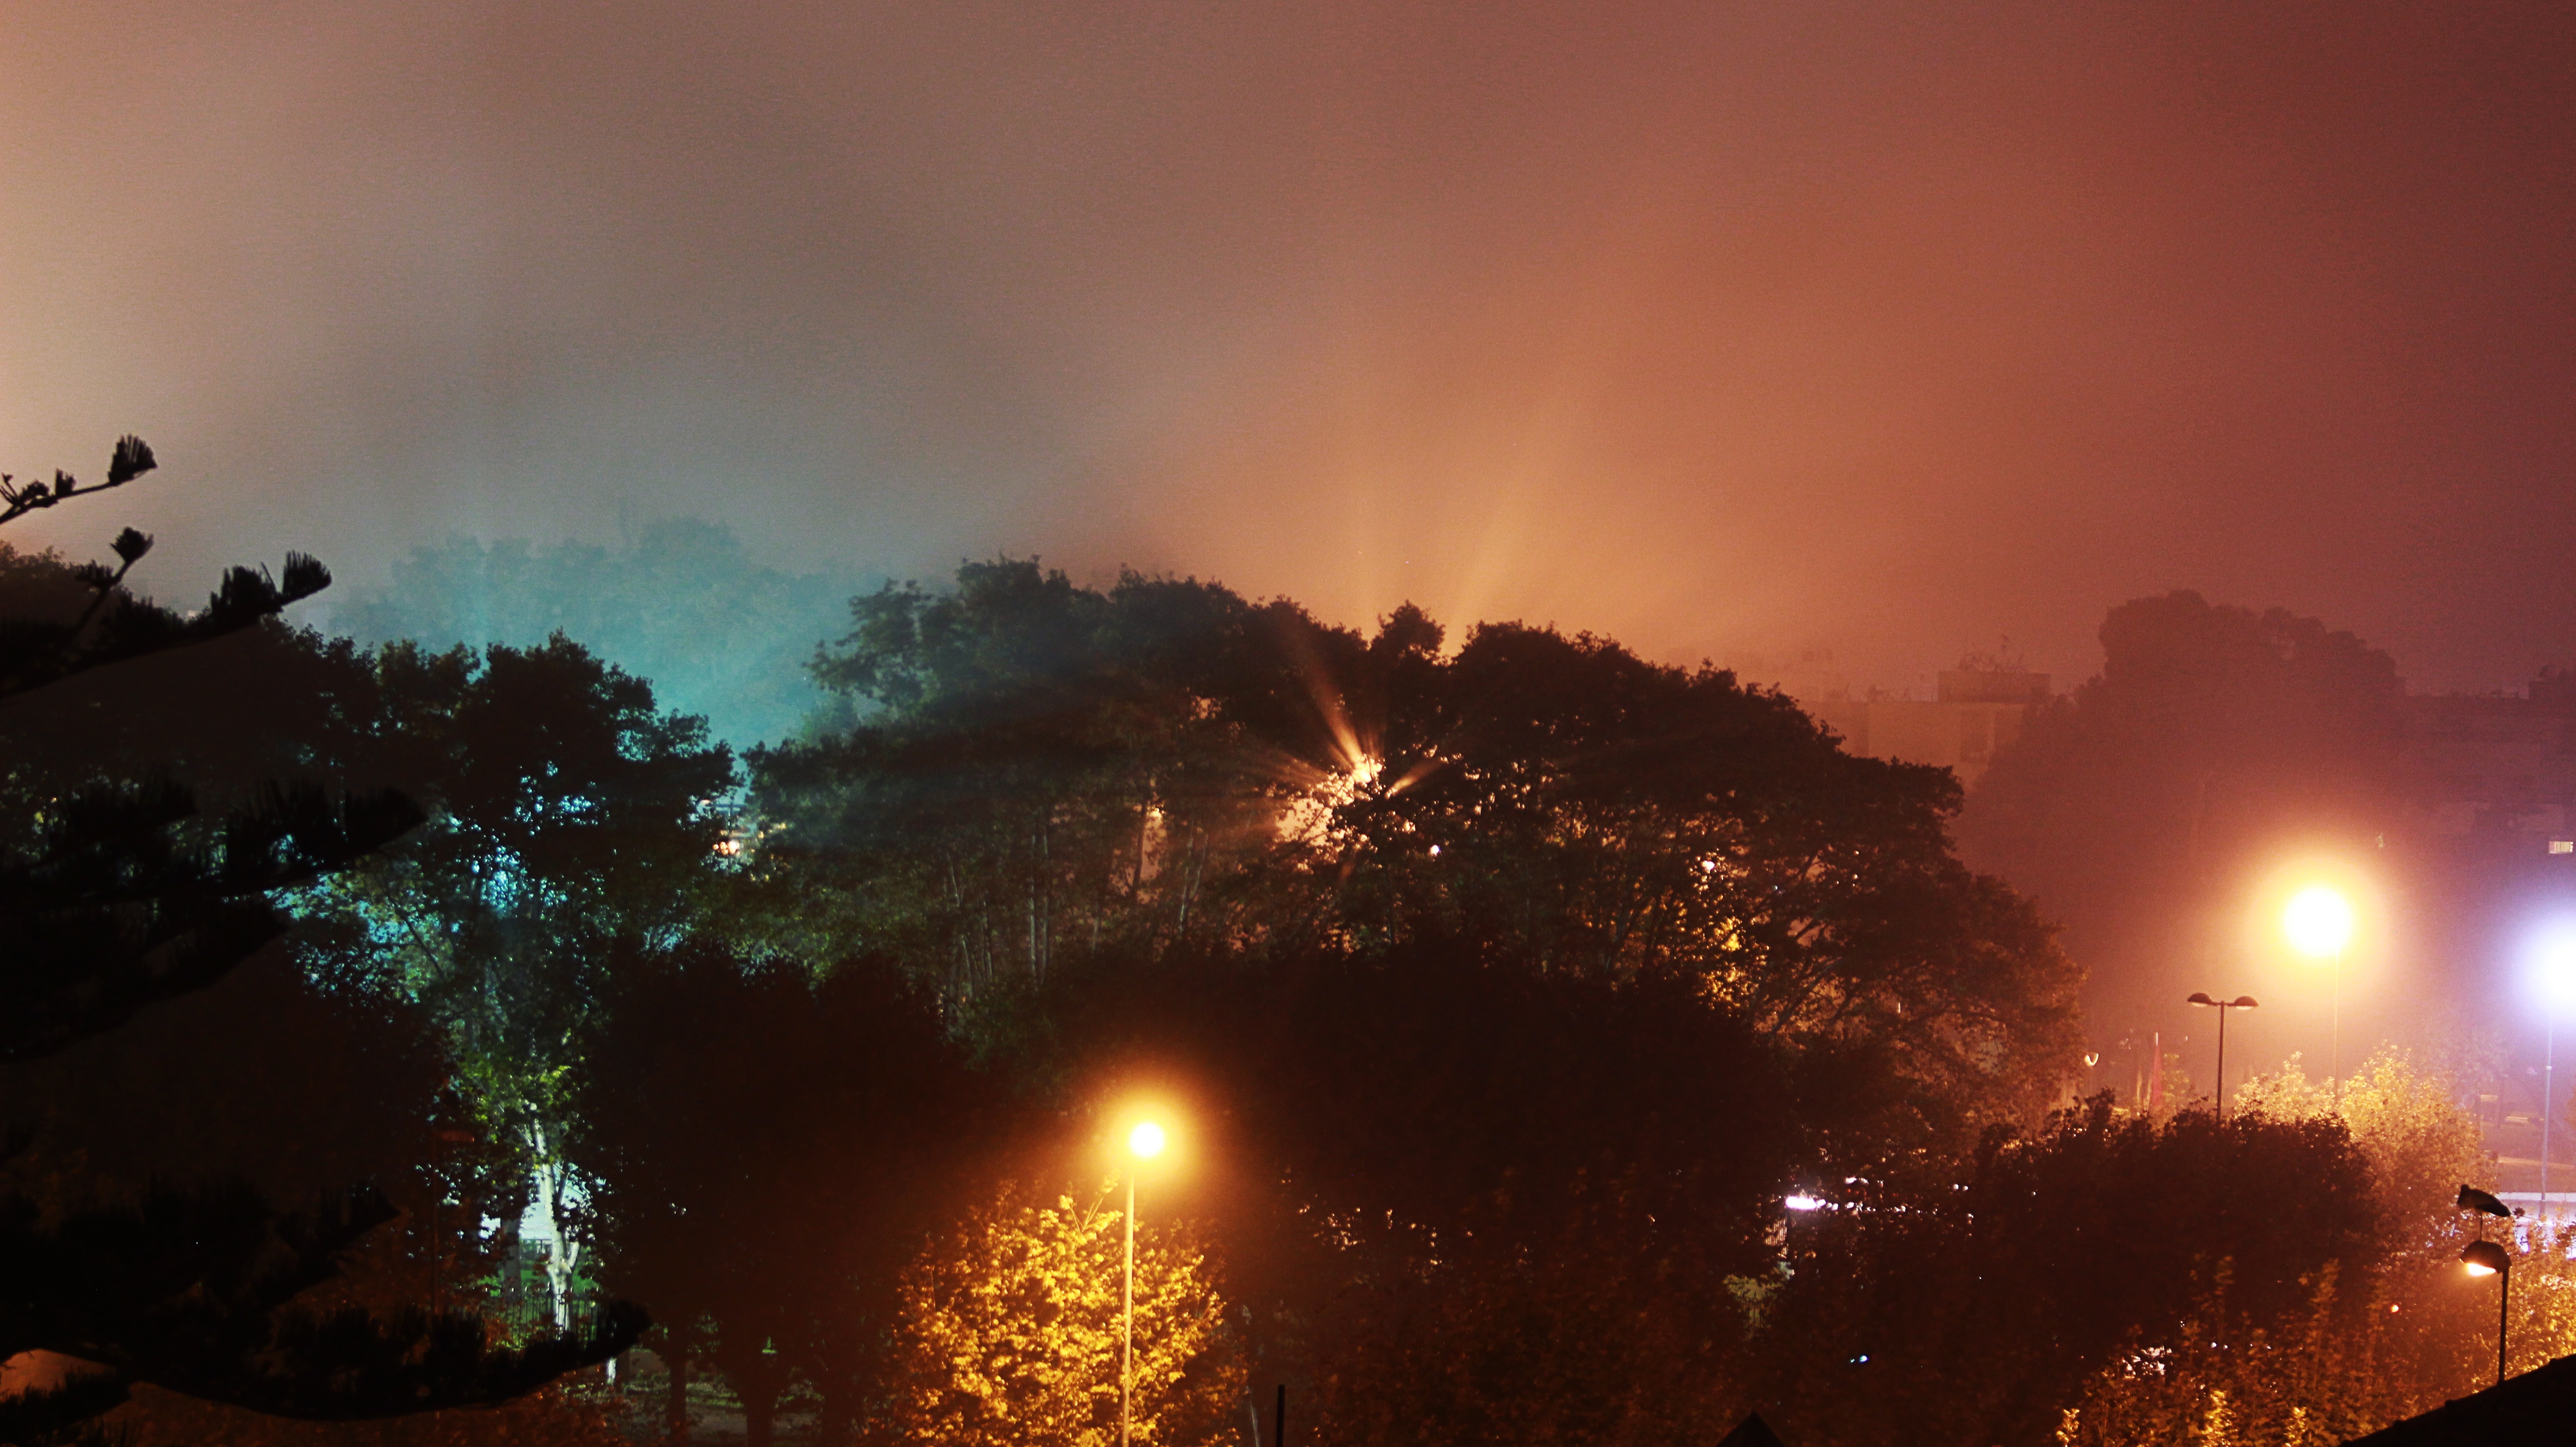
sunrise, night, sunlight, morning, dawn, atmosphere, dusk, evening, fire, wildfire, atmospheric phenomenon, geological phenomenon